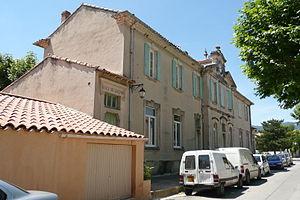
Ecole à Saint-Martin-de-la-Brasque.
Saint-Martin-de-la-Brasque est une commune française située dans le département de Vaucluse, en région Provence-Alpes-Côte d'Azur.